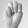
ASL letter: M